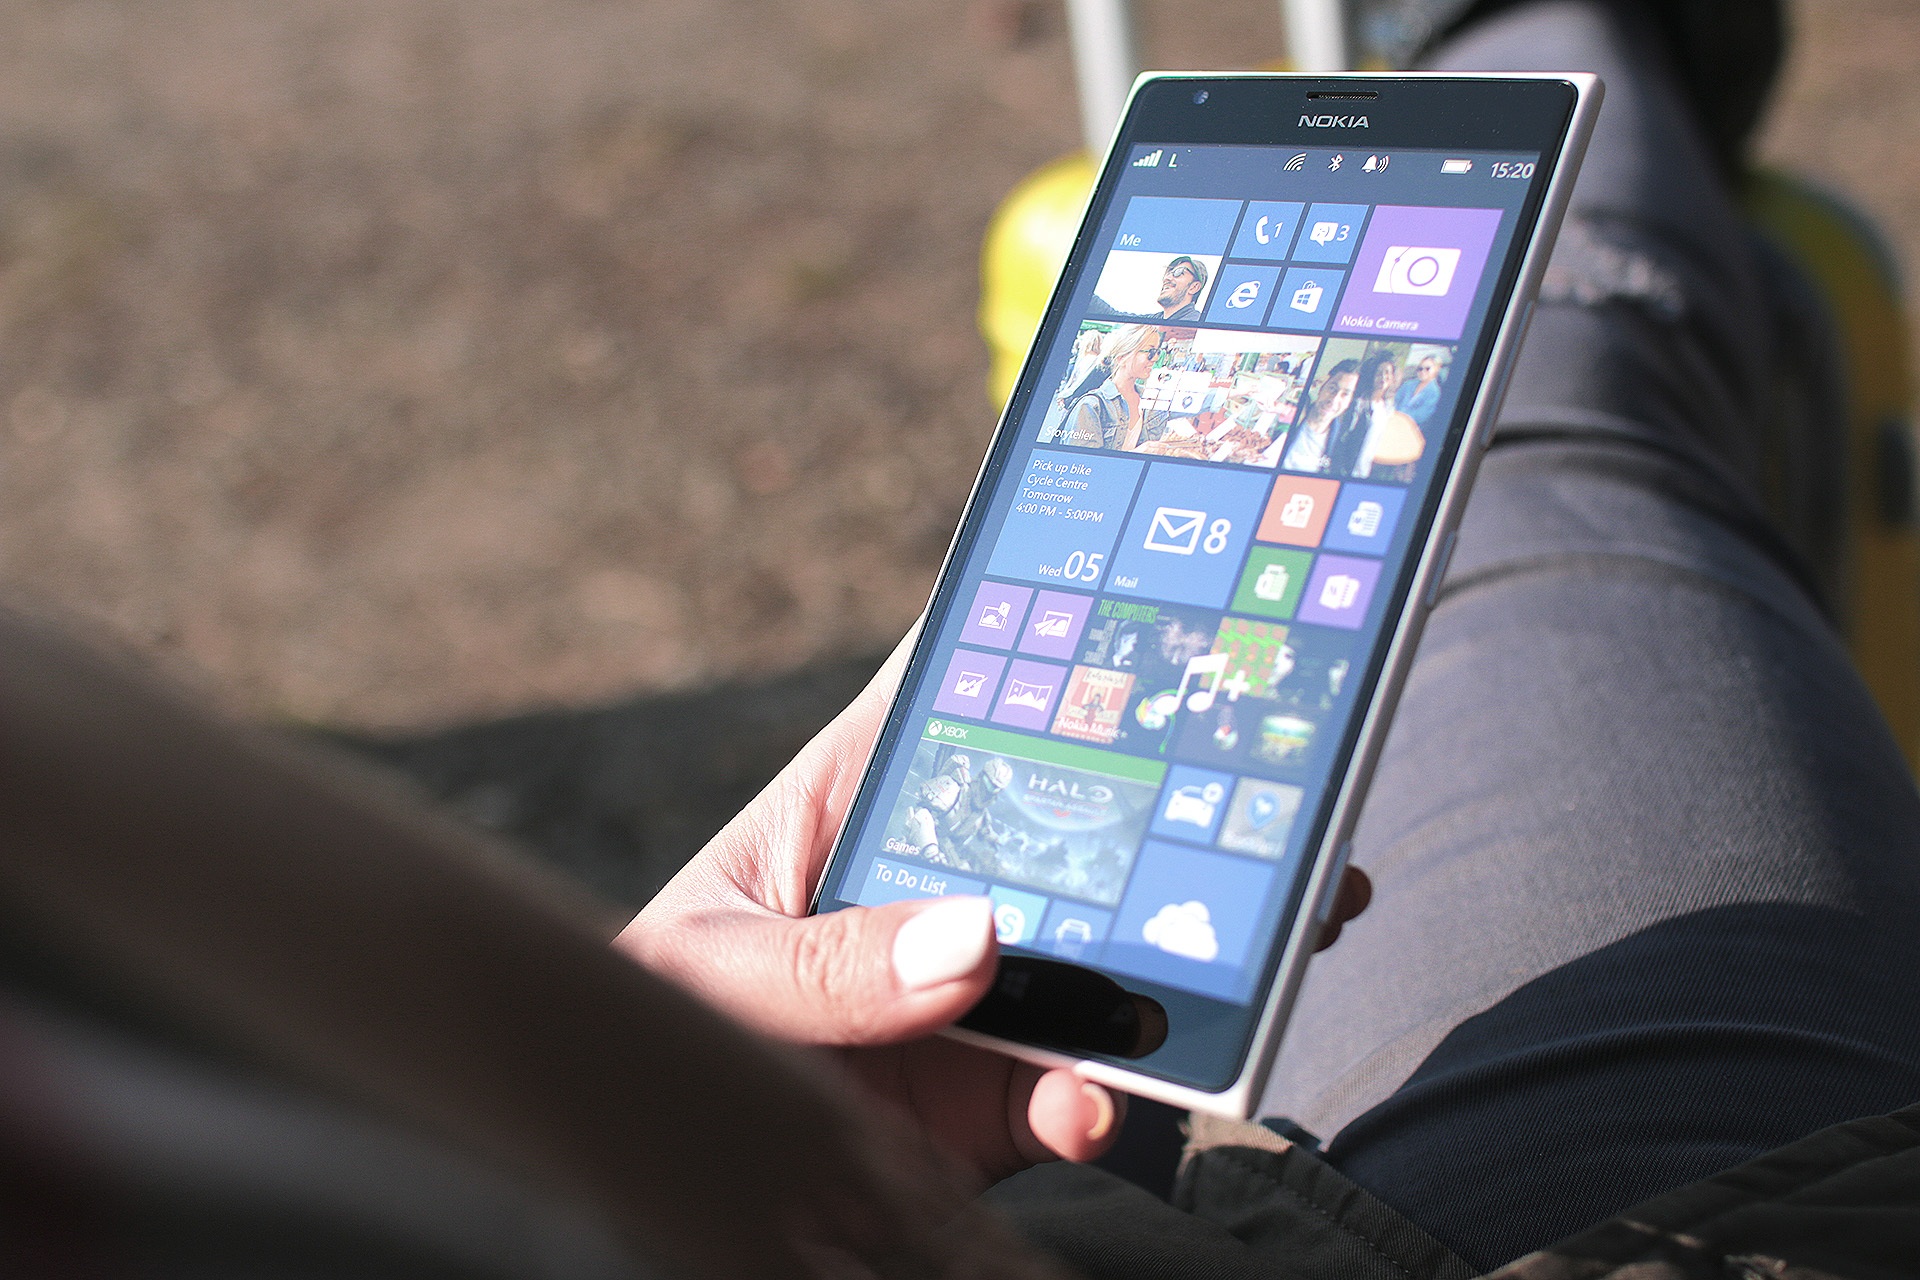
smartphone, mobile, hand, technology, phone, telephone, gadget, business, mobile phone, device, electronics, windows, lumina, nokia, electronic device, portable communications device, communication device